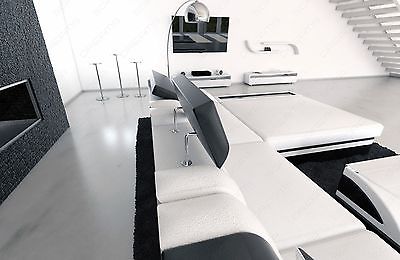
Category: sofa